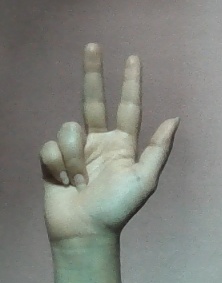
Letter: al